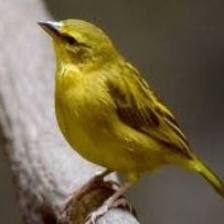
Species: EASTERN GOLDEN WEAVER
Scientific name: PLOCEUS SUBAUREUS